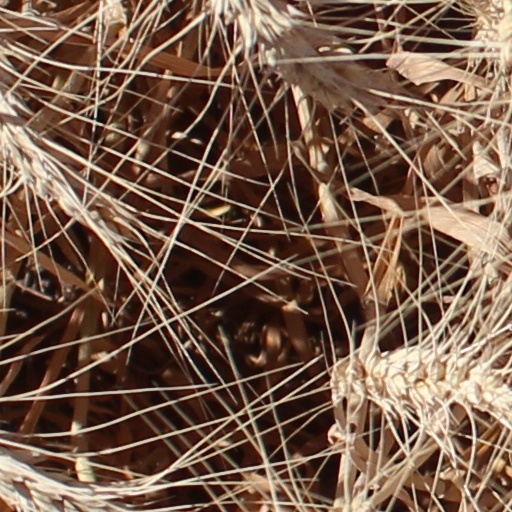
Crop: wheat